Johan Henrik Rye

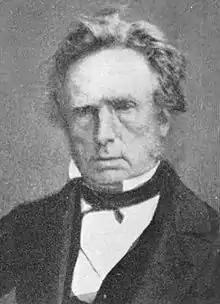
Johan Henrik Rye.

Johan Henrik Rye (1 November 1787 – 14 July 1868) was a Norwegian military officer, jurist and elected official.